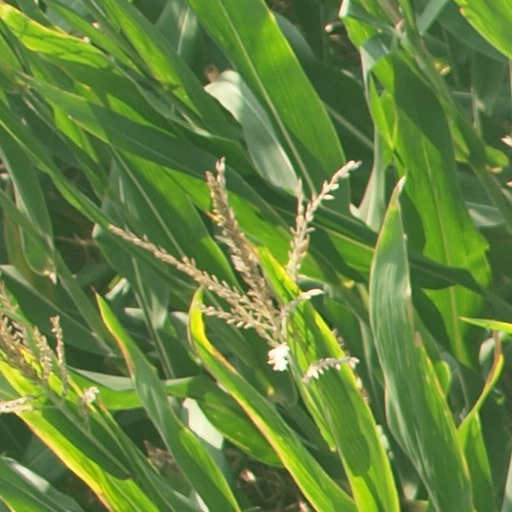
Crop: maize; corn